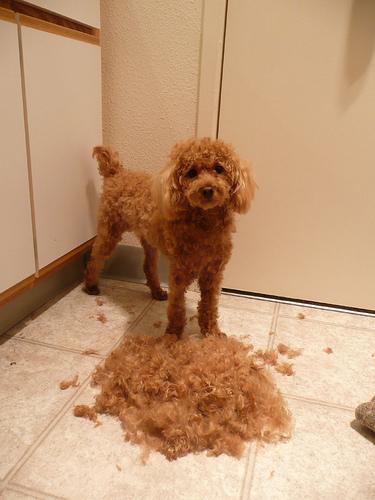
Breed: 2925-n000114-toy_poodle